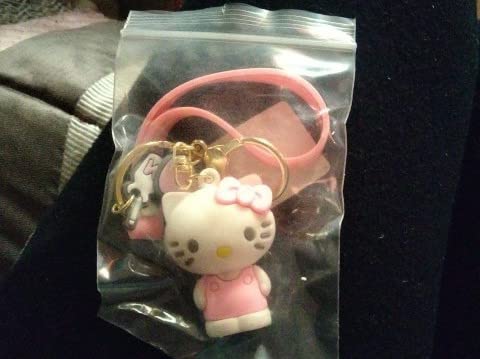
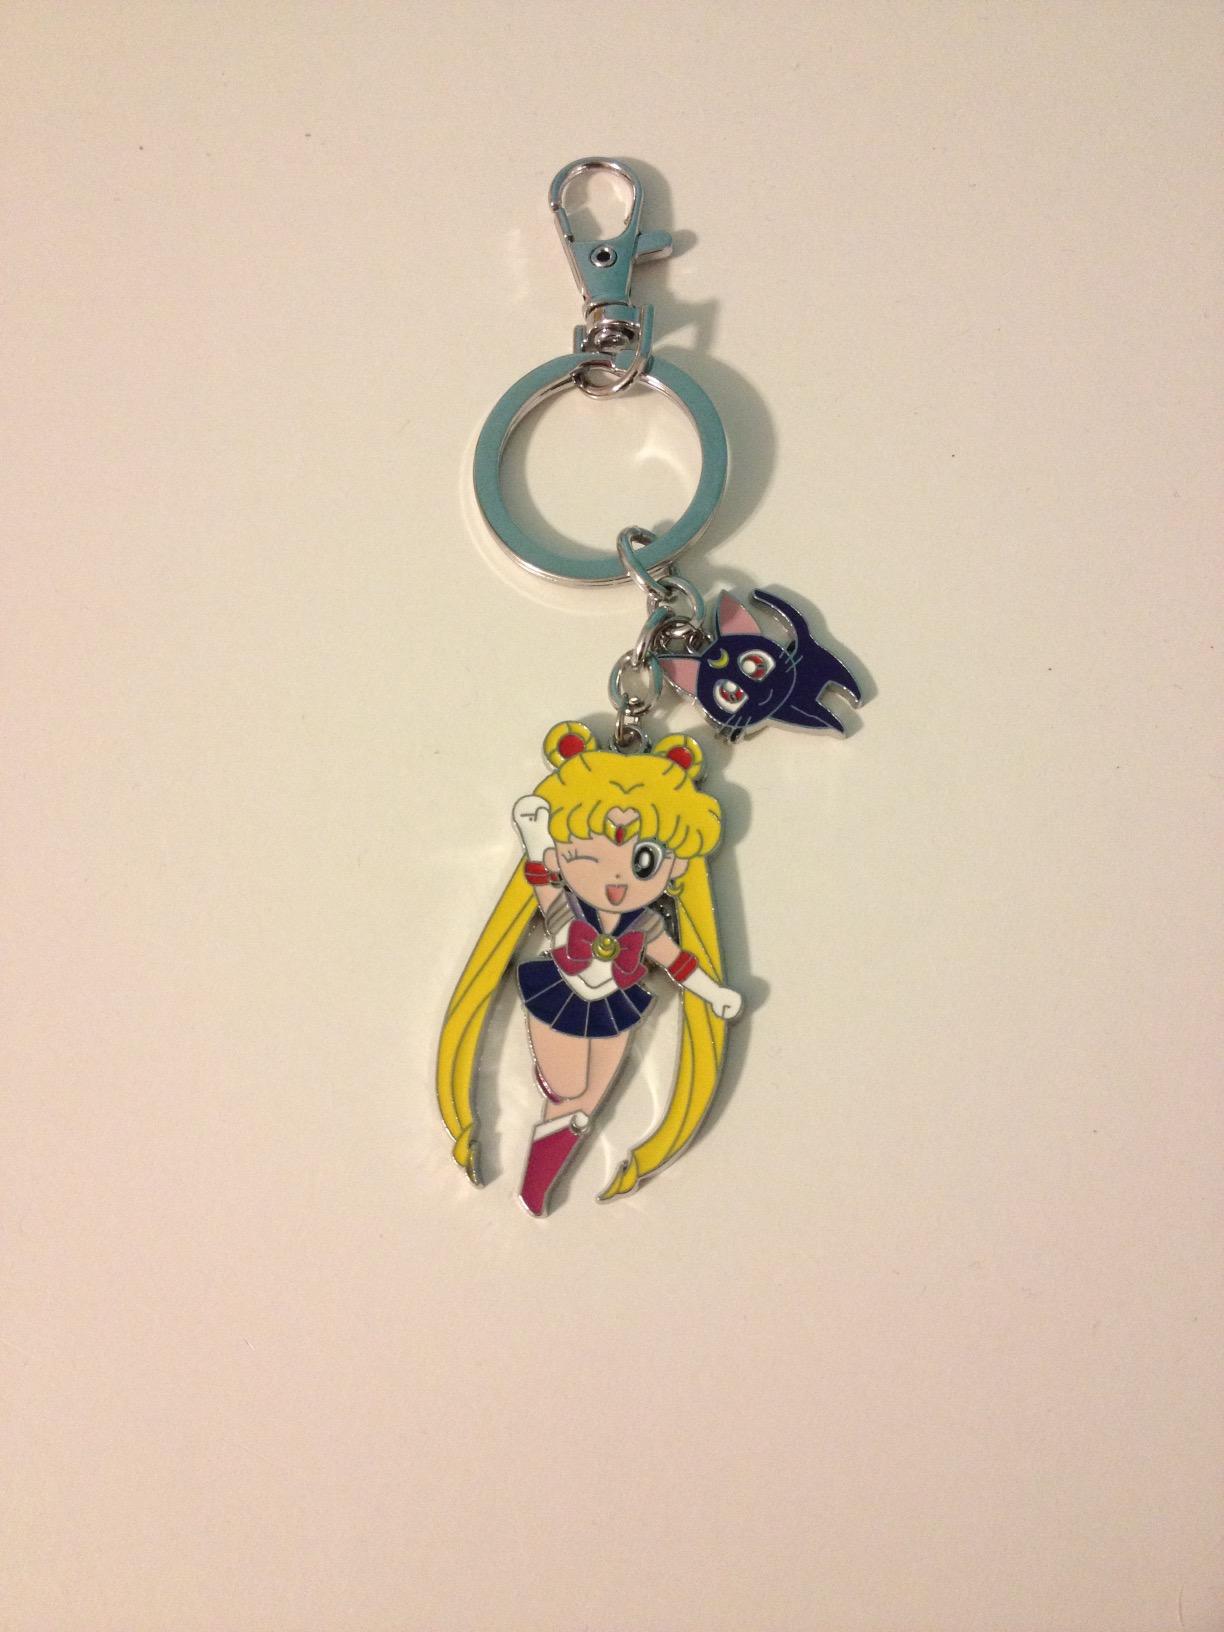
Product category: accessories_keychain
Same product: no